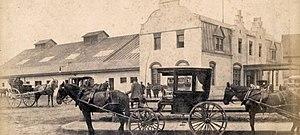
Gare construite vers 1872 par le North Shore Railway qui, en 1875, cède ses actifs au gouvernement du Québec lequel crée le chemin de fer de Québec, Montréal, Ottawa &amp
La gare du Palais est une gare ferroviaire et routière située à Québec. Cette gare d'importance sert de terminus pour Via Rail Canada de la liaison Montréal-Québec ainsi que pour le transport interurbain par autocars pour cinq compagnies dont Orléans Express et Intercar. Construite en 1915, la Gare du Palais est notamment désignée comme « gare ferroviaire patrimoniale » par la Commission des lieux et monuments historiques du Canada en 1992. Devant la gare se trouve la Place Jean-Pelletier nommé en l'honneur de l'ancien maire de la ville de Québec, Jean Pelletier.
Le chemin de fer Québec, Montréal, Ottawa et Occidental est le premier chemin de fer important sur la rive nord du fleuve Saint-Laurent au Canada.
Le chemin de fer Québec, Montmorency & Charlevoix est construit au Canada en 1889 par l'entrepreneur ferroviaire Horace Jansen Beemer pour desservir le site touristique de la chute Montmorency, la basilique Sainte-Anne-de-Beaupré, les huit villages qui s'étendent de la ville de Québec à Beaupré ainsi que les industries locales. D'une longueur de 43 km, le chemin de fer qui a changé plusieurs fois de nom et de propriétaire, existe toujours mais n'est plus utilisé au centre-ville de Québec. En 1919, la voie a été prolongée jusqu'à la ville de Clermont près de la rivière Malbaie et couvre une distance de 148 km.
Le Quebec and Lake St-John Railway est un chemin de fer du Canada qui relie la ville de Québec à Roberval sur le lac Saint-Jean. Le Chemin de Fer de Québec et du Lac St-Jean est le premier à être construit sur la rive nord du fleuve Saint-Laurent, en 1869. La voie ferrée, longue de 299 km, atteint Roberval en 1888 pour permettre la colonisation de la région; ce qui favorisa la création de nombreux clubs de chasse et pêche tout le long du trajet parsemé de lacs dans une région entièrement forestière. En 1918, la voie ferrée est intégrée au Canadian National Railway.